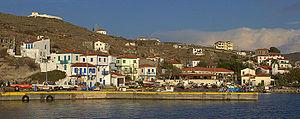
Ágios Efstrátios ou Áyios Efstrátios, ou Saint-Eustrate, connue dans l’Antiquité sous le nom d’Halonèse est une petite île grecque, au nord-est de la mer Égée 30 km au sud-ouest de Lemnos et 80 km au nord ouest de Lesbos. Elle forme un dème de la périphérie d'Égée-Septentrionale, dans le district régional de Lemnos.